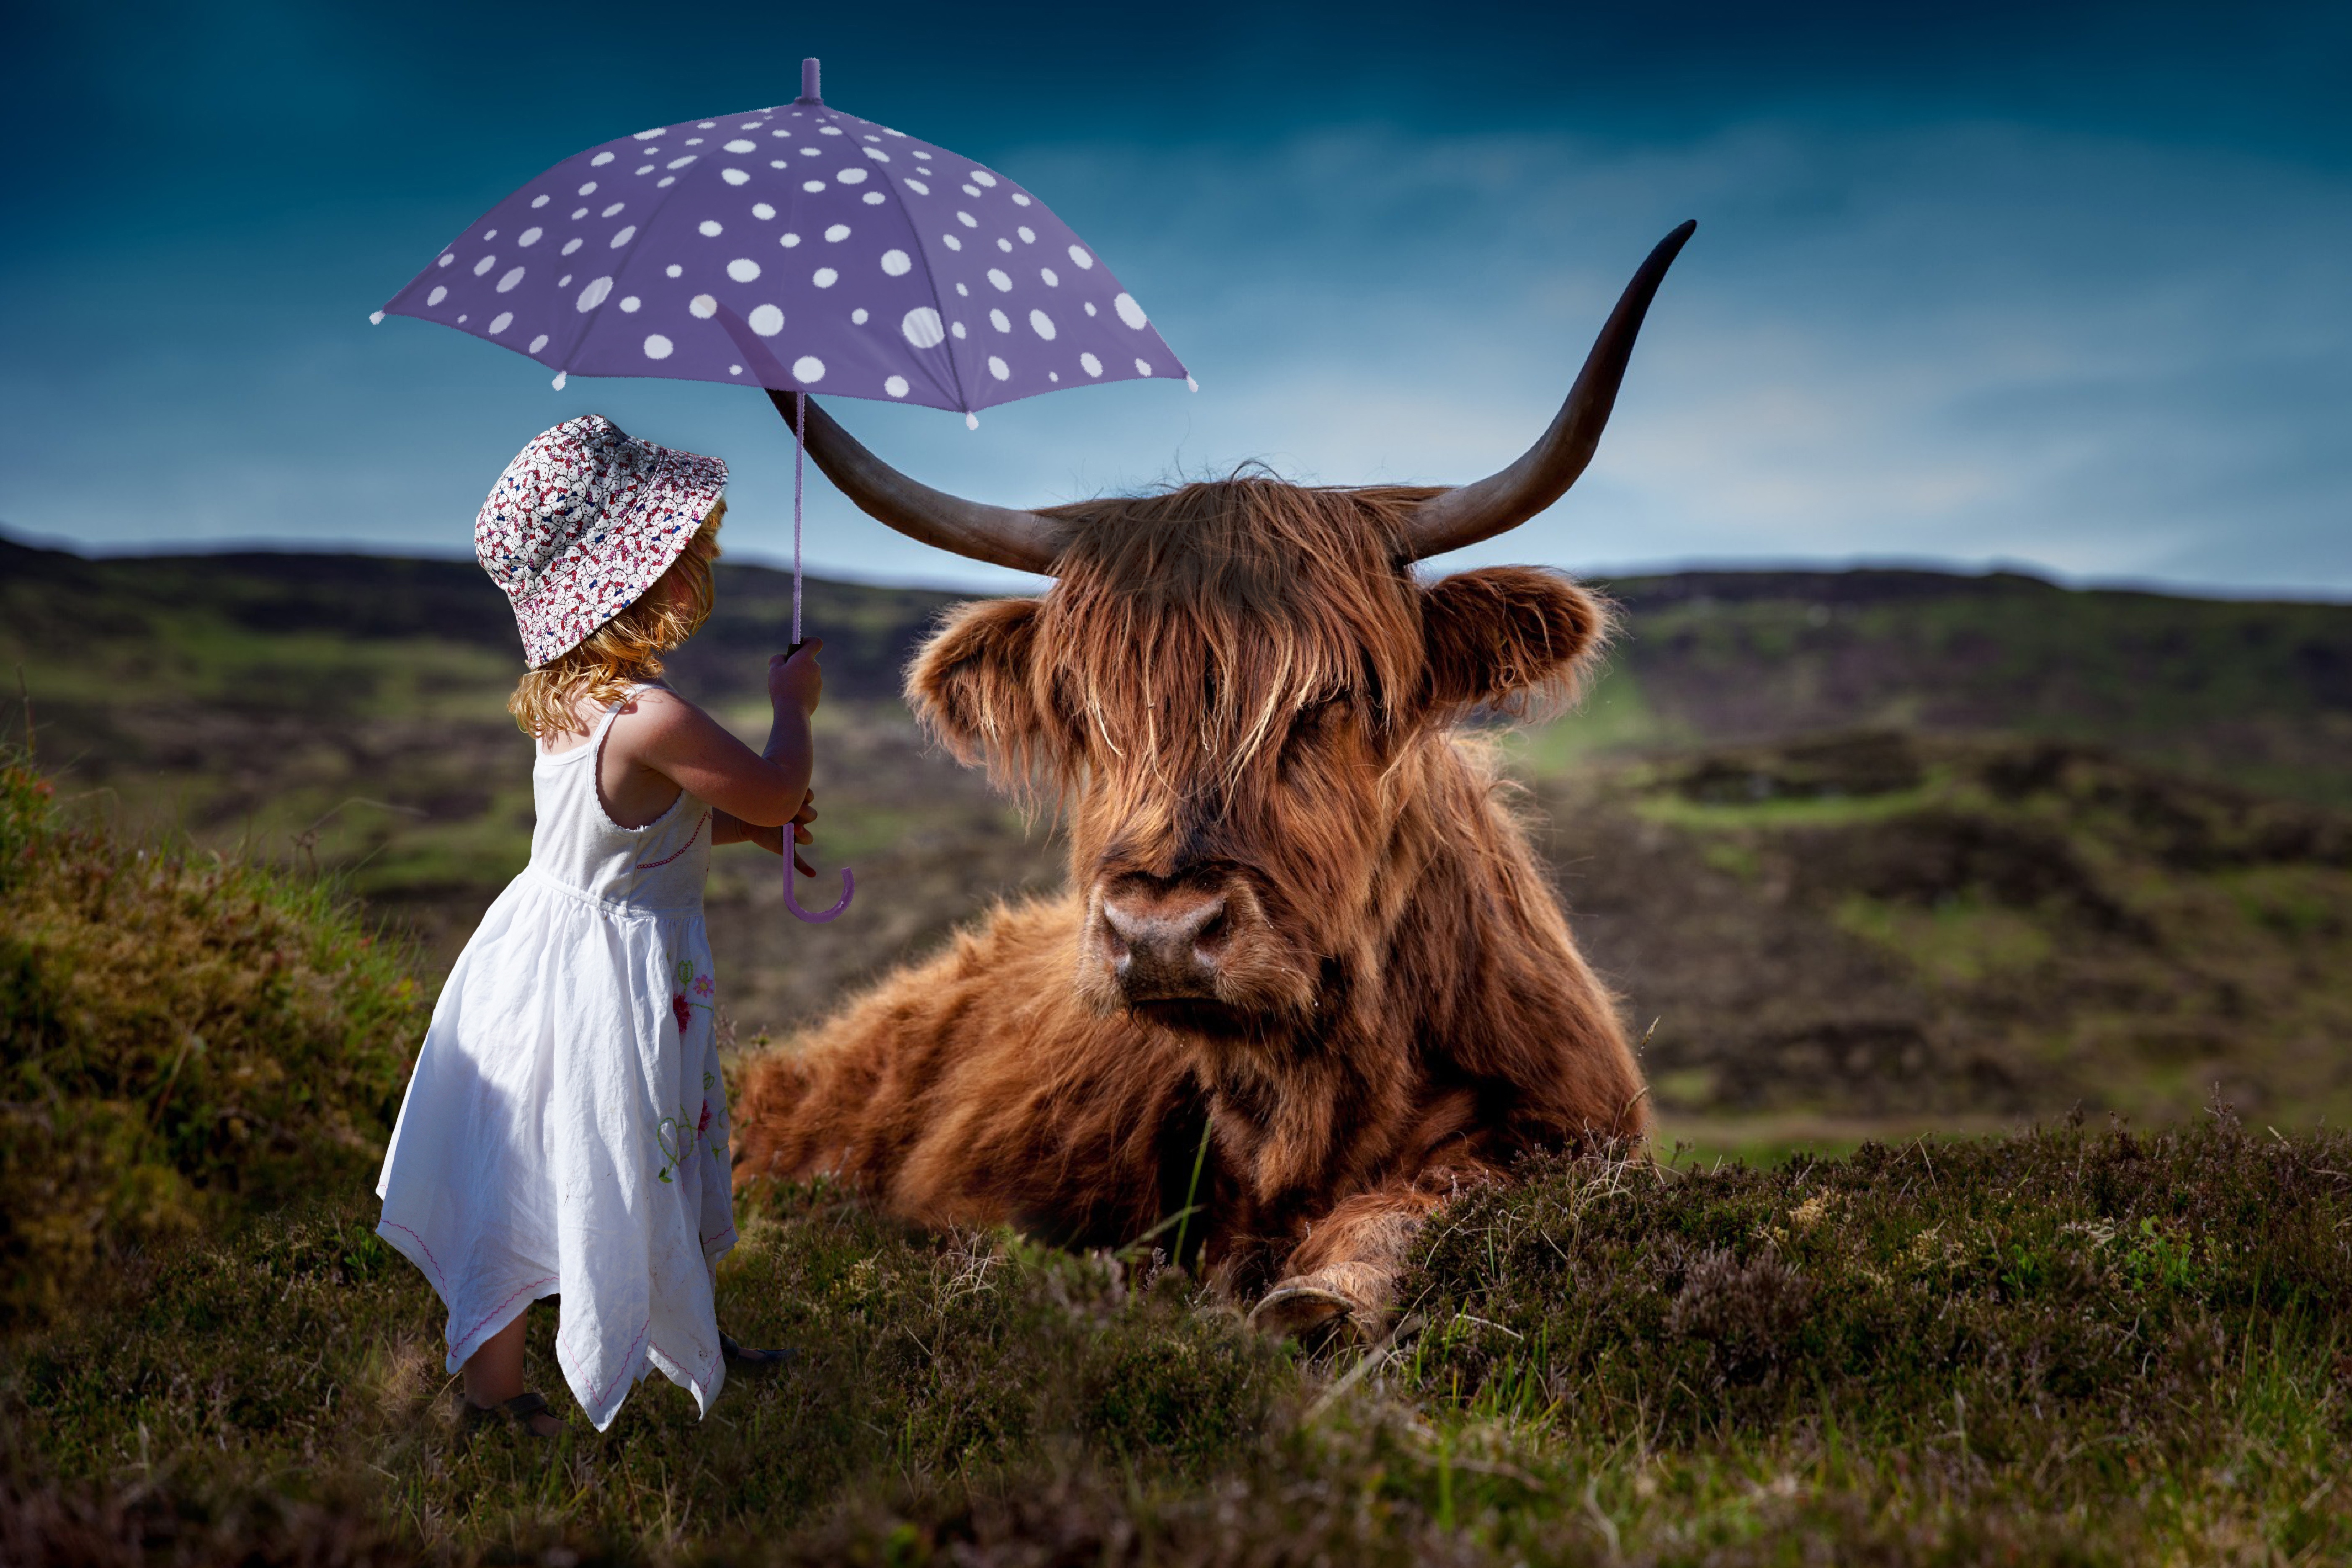
nature, wildlife, decoration, cow, umbrella, mammal, child, room, fauna, habitat, ecosystem, cattle like mammal, texas longhorn